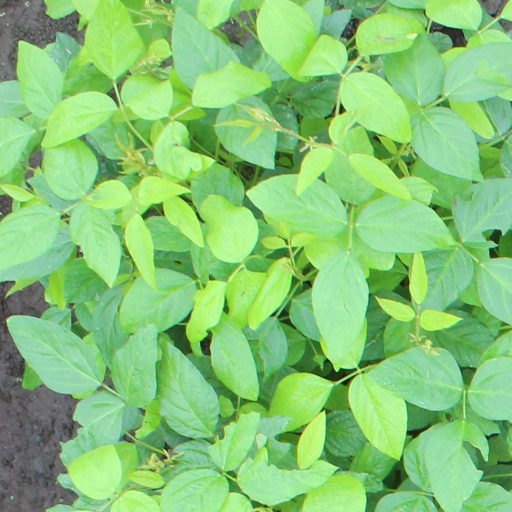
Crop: soybean